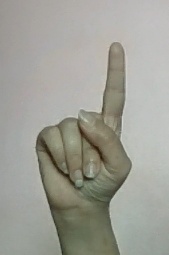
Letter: bb